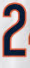
Number: 2